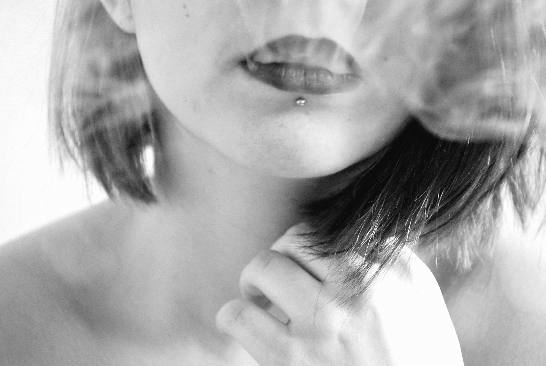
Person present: No